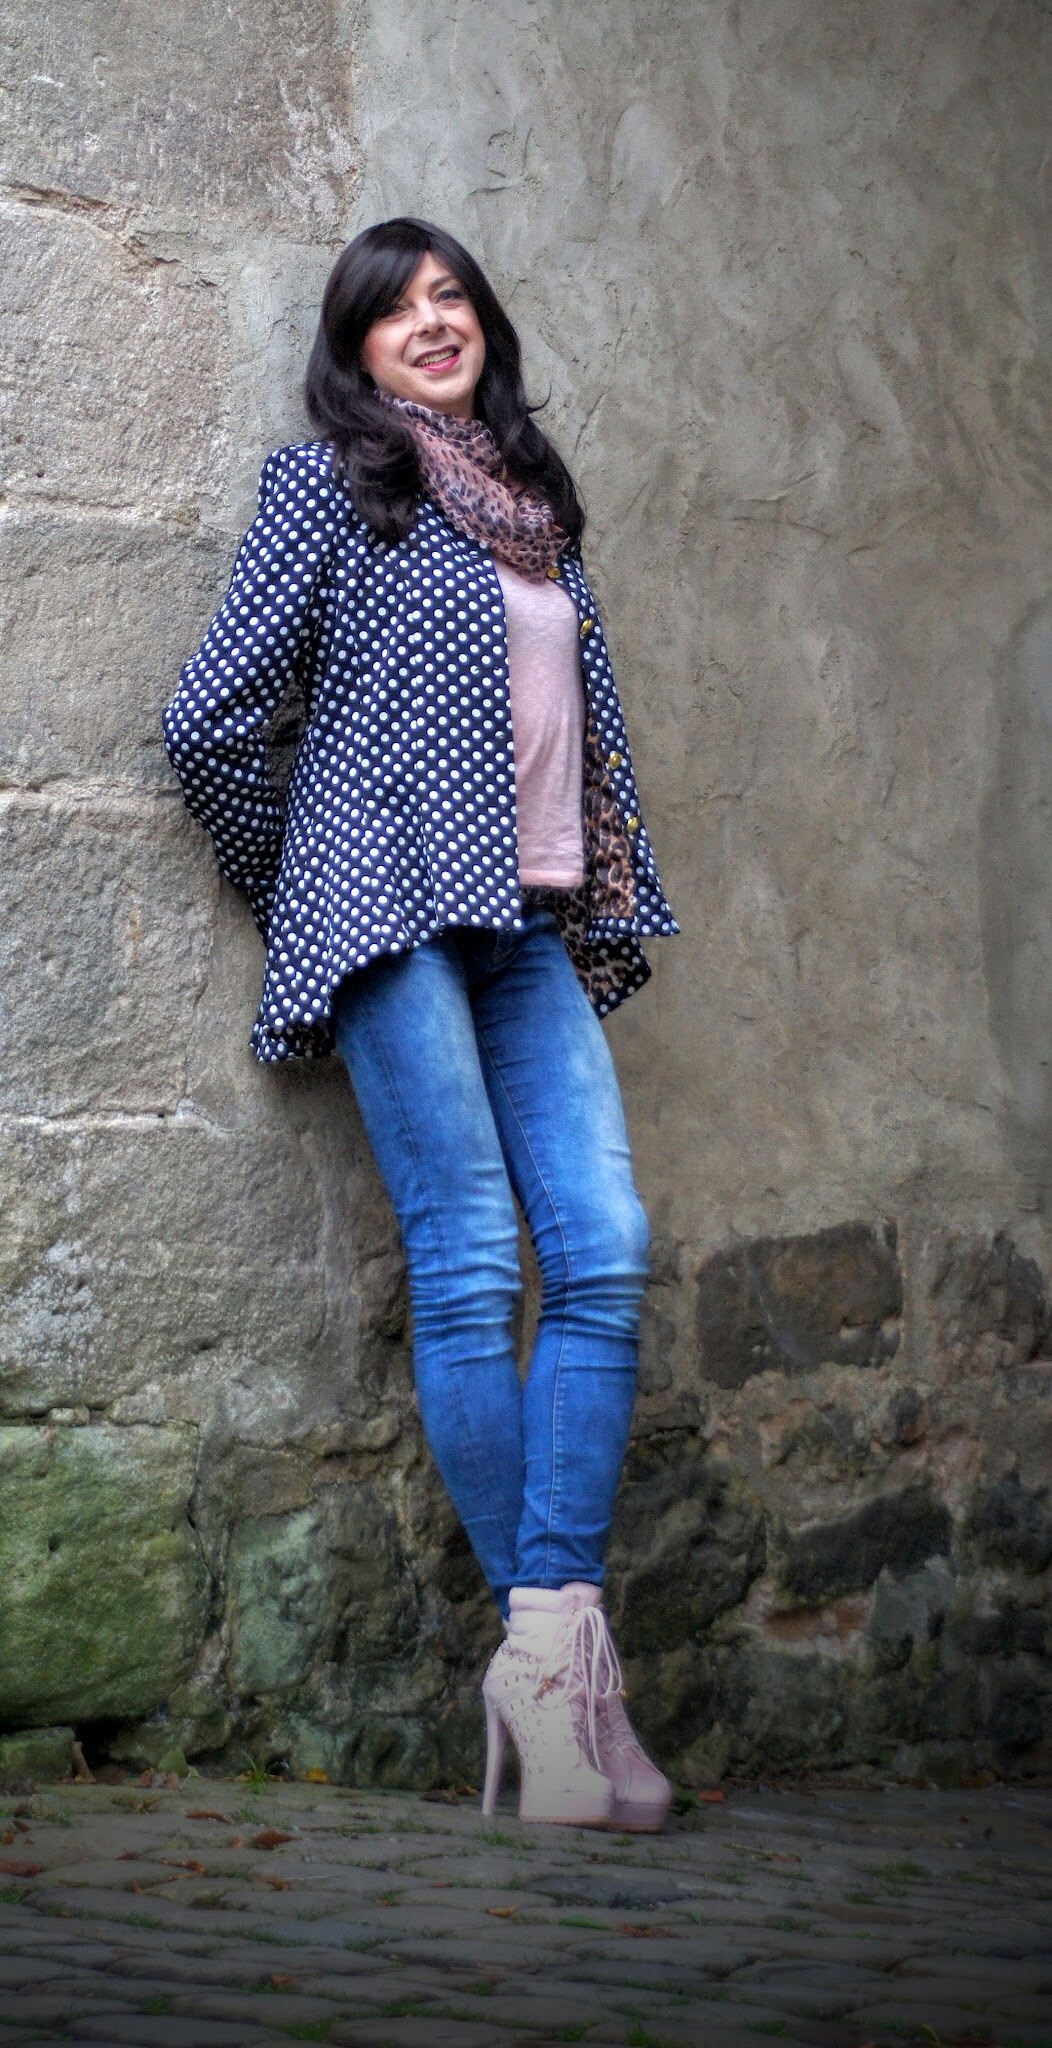
silhouette, person, girl, woman, photography, leg, pattern, portrait, model, young, spring, human, fashion, blue, clothing, modern, background, dress, figure, women, photograph, beauty, beautiful, sexy, pretty, mood, young woman, young girl, photo shoot, young women, portrait photography